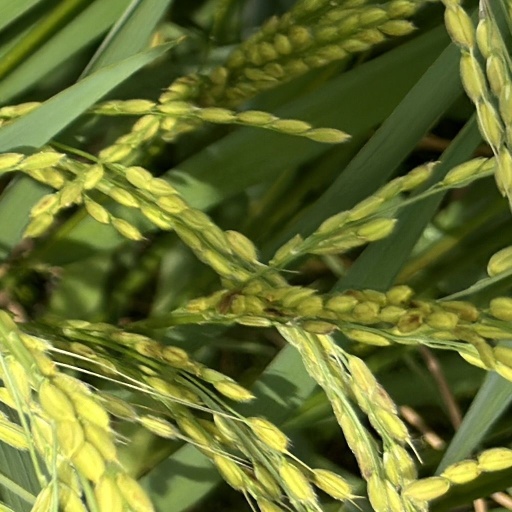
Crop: rice